History of Novi Sad

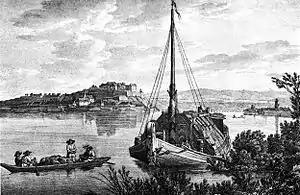
Petrovaradin and Novi Sad in 1821

Novi Sad is the second largest city of Serbia. It began as a Stone Age settlement in present-day Petrovaradin. The Celts founded the first fortress at this location. During Roman rule, a larger fortress was built in the 1st century AD. It was devastated by the Huns in the 5th century and rebuilt by the Byzantines. The city passed through many other hands until being conquered by the Kingdom of Hungary. The city was first mentioned under the name Peturwarad or Petrovaradin in documents from 1237. It passed through the Ottoman Empire in the 16th century and the Habsburg monarchy in the 17th.